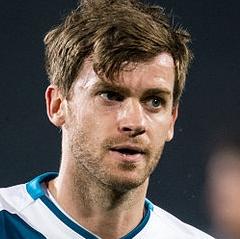
Age: 29